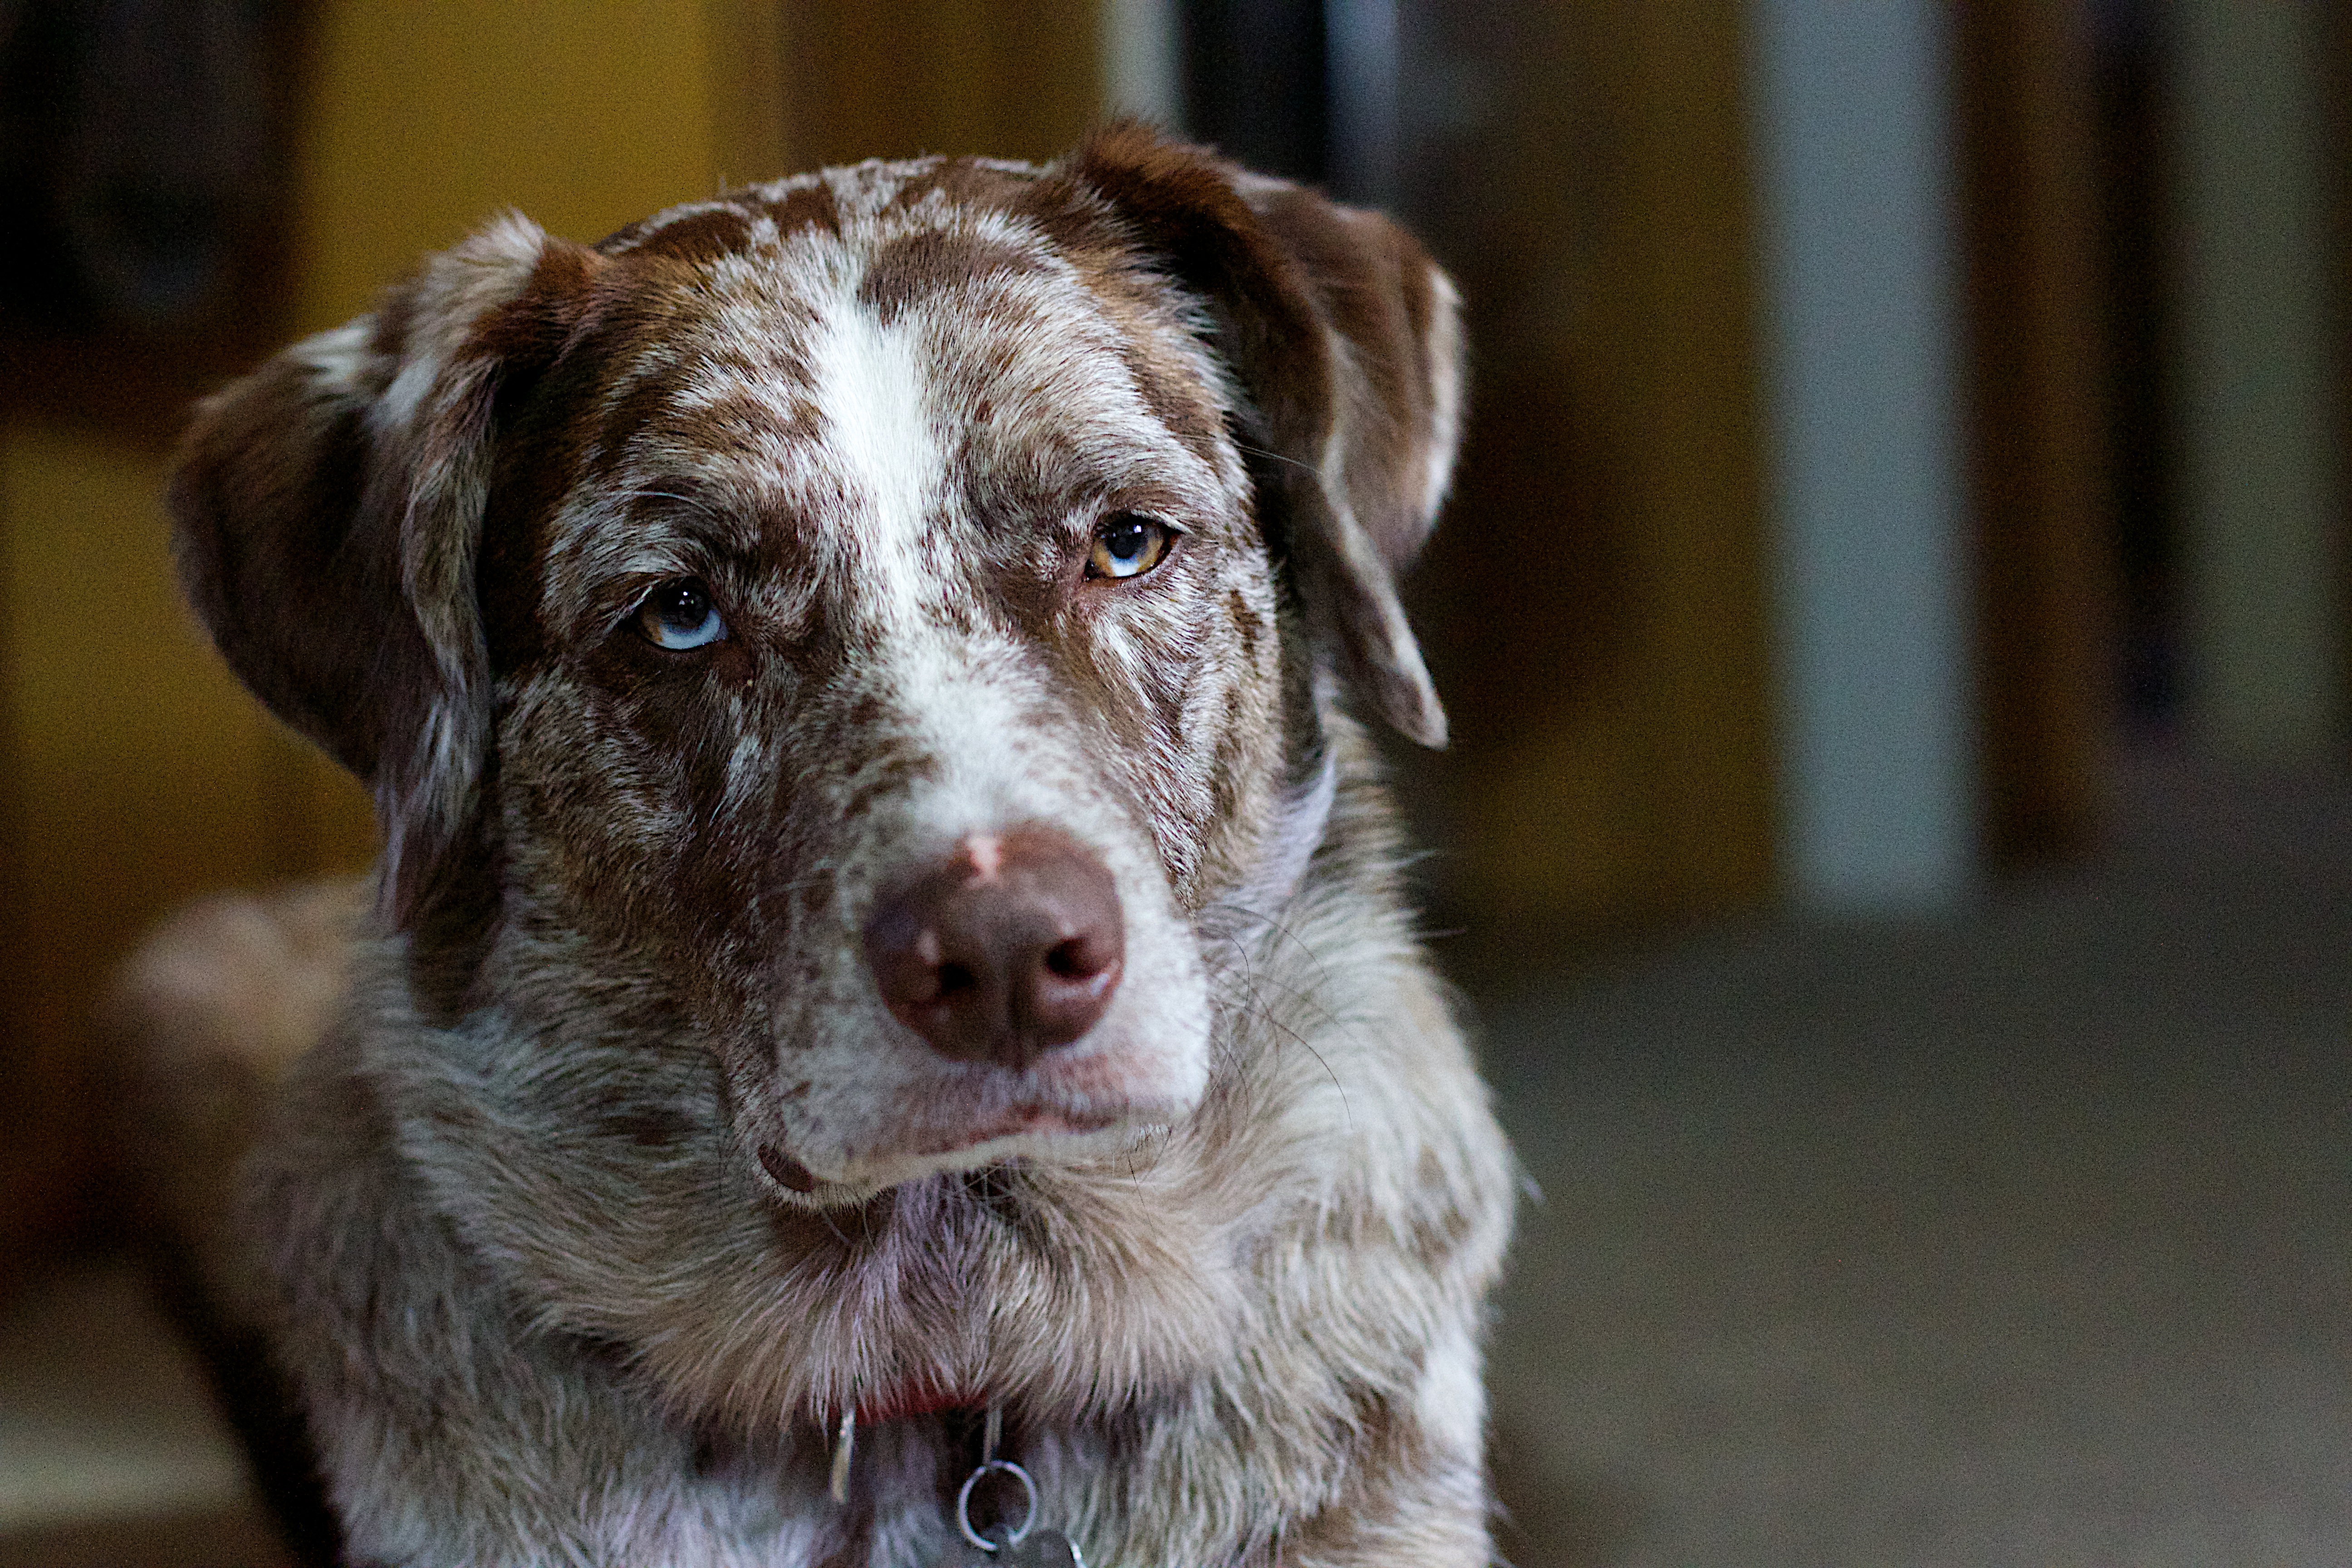
puppy, dog, mammal, vertebrate, felix, dog breed, australian shepherd, animal shelter, street dog, dog like mammal, dog crossbreeds